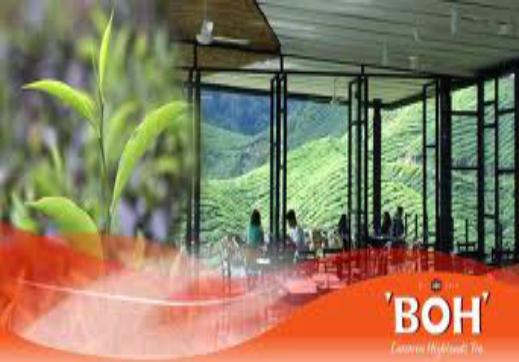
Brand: BOH Plantations
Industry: Others